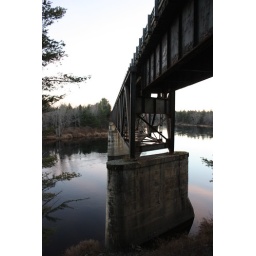
Former train bridge crossing Piscataquis River in Medford, Maine. Now used by every one else.